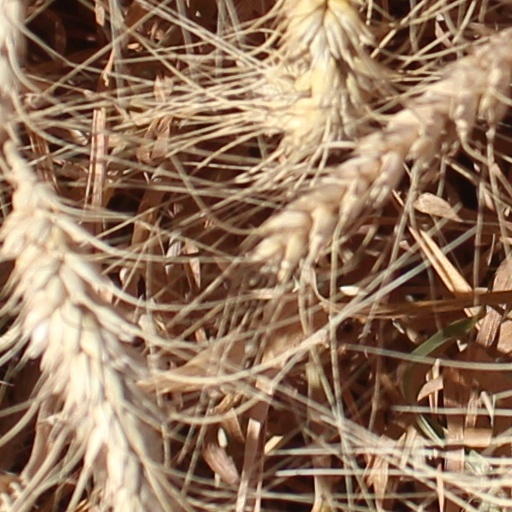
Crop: wheat